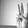
ASL letter: W